Jaak Joala

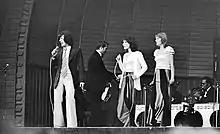
Joala performing in Tallinn in 1974

In the 1980s, he earned the nickname Kremlin's Nightingale because he often performed and recorded in Russia, and a large part of his repertoire, comprising songs written by such great composers as Raimonds Pauls, David Tukhmanov and Alexander Zatsepin, at that time was sung in Russian.